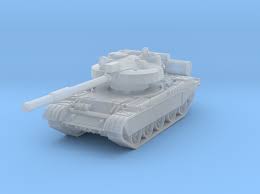
Label: T-62